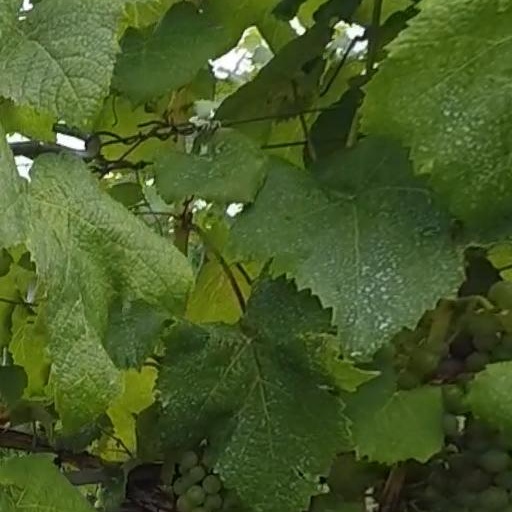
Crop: grape